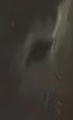
Face region: eyes (orbital_tightening_and_eye_area)
Pain indicator: moderately_present